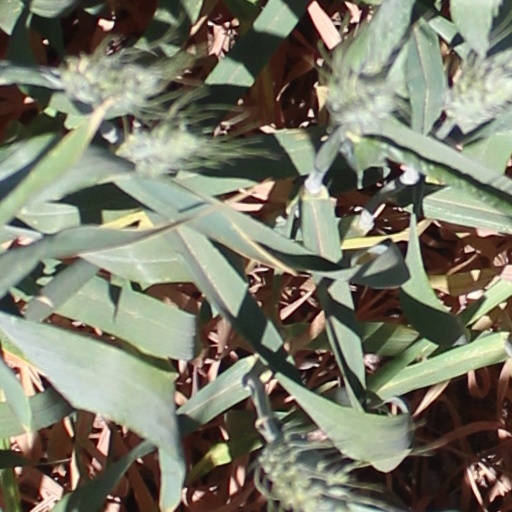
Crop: wheat